Eastern South Asia

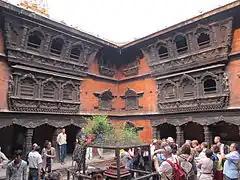
Tourism is one of Nepal's largest foreign exchange earners.

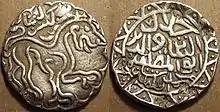
Coinage from the Bengal Sultanate

While Kathmandu is Nepal's main commercial center, most of the country's industries are located along the southern border with India. The economy of Nepal relies heavily on tourism, agriculture, food processing, metal production, remittances, carpet making, and textile manufacturing. Nepal's principal trading partners are India, the United States, and China. Binod Chaudhary is Nepal's sole "Forbes"-listed billionaire.